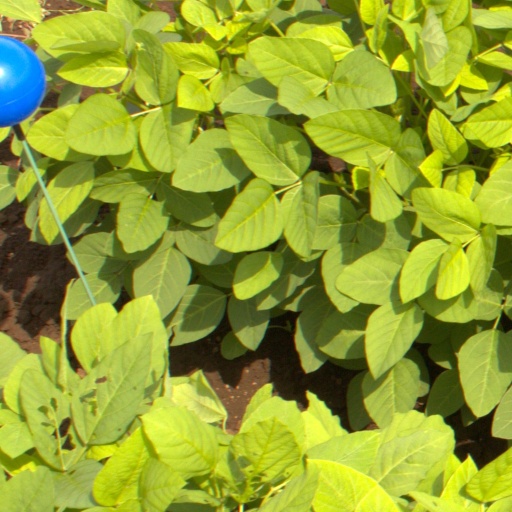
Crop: soybean